Jack Meagher

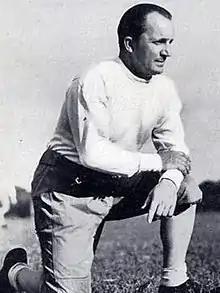

John Francis Meagher (July 5, 1894 – December 7, 1968) was an American football player, coach of football, basketball, and baseball, and college athletics administrator.